Konstantin Leontiev

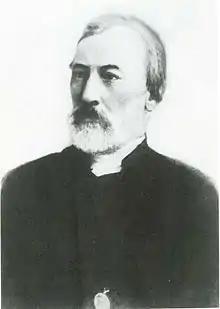
Russian philosopher Konstantin Leontiev in 1880

Konstantin Nikolayevich Leontiev, monastic name: Clement (25 January 1831 – 24 November 1891) was a conservative tsarist and imperial monarchist Russian philosopher who advocated closer cultural ties between Russia and the East against what he believed to be the West's catastrophic egalitarian, utilitarian and revolutionary influences. He also advocated Russia's cultural and territorial expansion eastward to India, Tibet and China.